Groenlandaspis

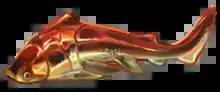
"G. antarctica" illustration

As with all other arthrodires, "Groenlandaspis" had a joint in the back of its head with its thoracic armor, allowing for its head to be thrown back, increasing its gape. However, as its head is somewhat compressed in comparison with many other arthrodires, and as the dorsal side came to a low, pyramid-like peak, it is believed that "Groenlandaspis" could not crane its head back very far. It was a relatively small fish, only in length on average, though one unusually large species, "G. riniensis", reached almost a meter in length. It lived in coastal and fluvial waters, where it is thought to have fed on either very small prey, or detritus; the small dental plates in its mouth strongly suggest that it was incapable of tackling large prey. The possibility that the plates may have been used to, at times, feed on bivalves has also been muted.